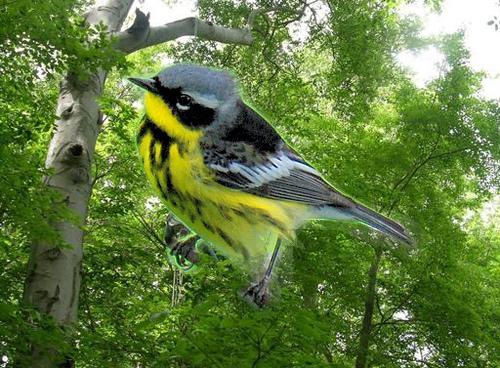
Bird species: Magnolia_Warbler
Bird type: landbird
Background: land